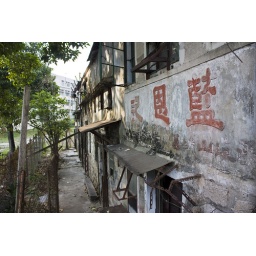
Abandoned stone houses marooned in a fenced-off field near Lok Fu MTR.